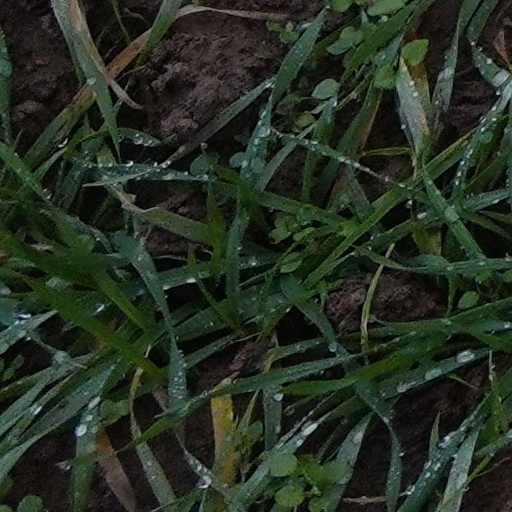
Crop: wheat